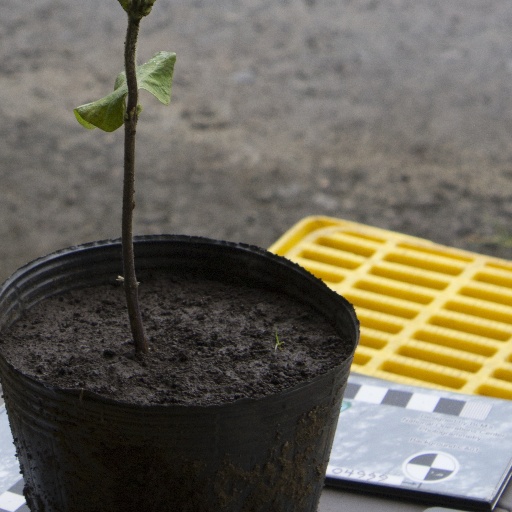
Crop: soybean